AeroSur

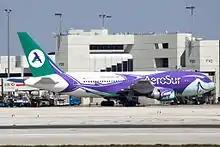
An AeroSur Boeing 767-200ER at Miami International Airport in 2011

AeroSur Paraguay was a brand of its parent company, which was trying to become a future airline based at the Silvio Pettirossi International Airport in Asunción, Paraguay, and was to be a subsidiary of the Bolivian airline. Unfortunately, the brand could never be consolidated as one legitimate and legally operational airline; it only became the name for one of the Bolivian airline's aircraft that has already been withdrawn from its fleet due to the financial problems that afflicted one of the most important private airlines in Bolivia in recent years.